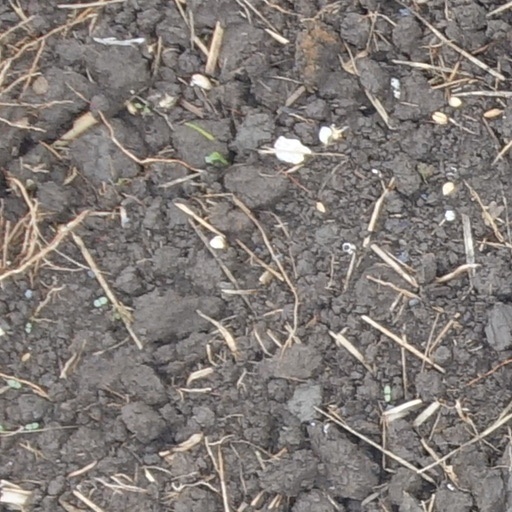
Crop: wheat